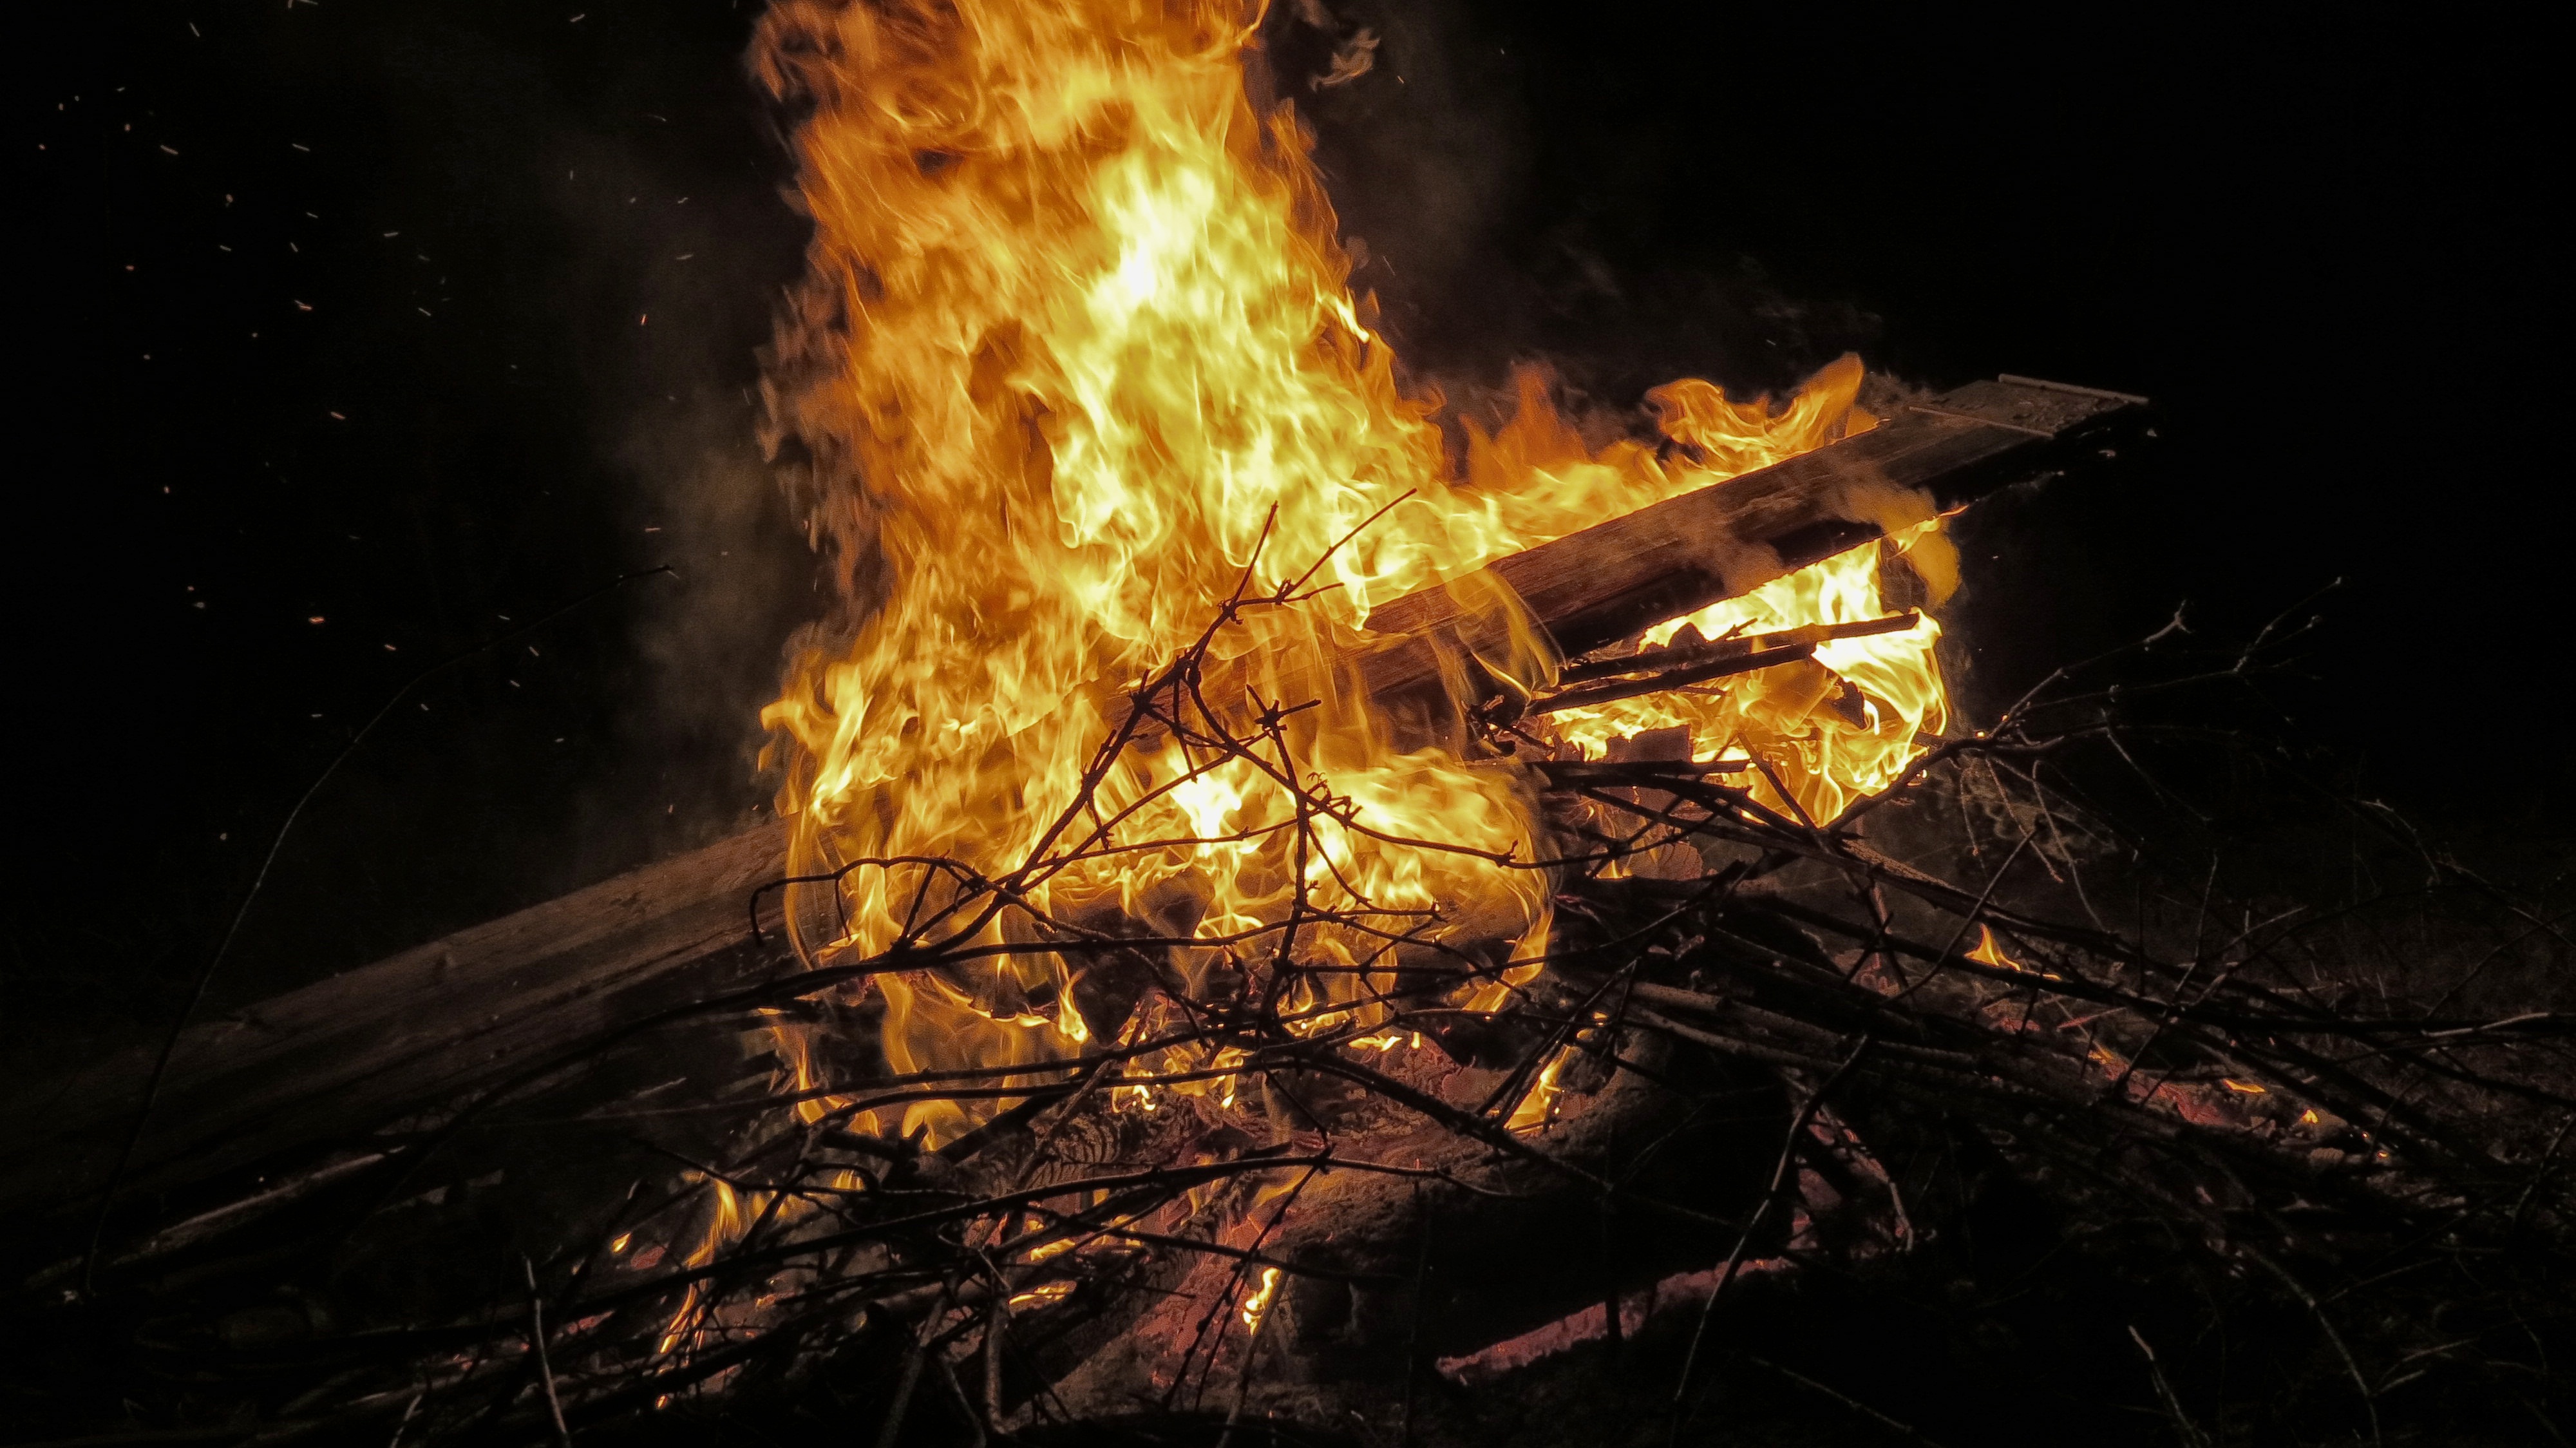
wood, night, warm, smoke, log, flame, fire, fireplace, darkness, yellow, ash, campfire, bonfire, heat, explosion, burn, brand, crackle, firelight, tradition, screenshot, embers, wood fire, customs, easter fire